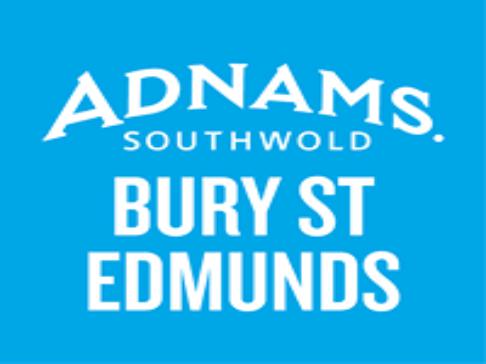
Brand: Adnams
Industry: Food